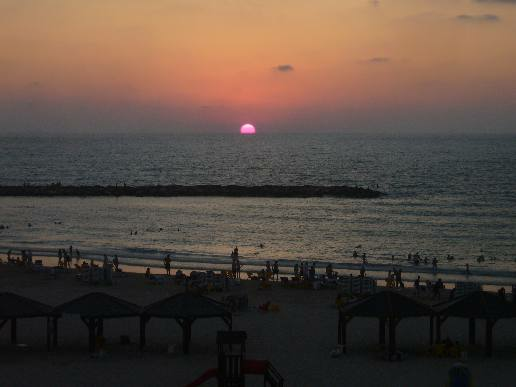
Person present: No